MROH9

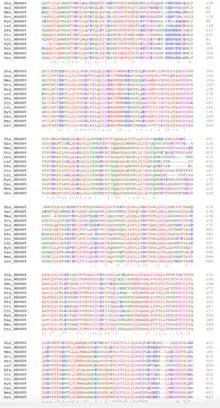
A multiple sequence alignment of strict orthologs of the MROH9 gene in other mammalian taxons, showing the protein sequence from amino acids 39–391 in humans,

The secondary structure of human MROH9 protein isoform 1 has 49 alpha helices with no apparent sheets or coils. The I-TASSER result displaying the tertiary structure with the highest probability score is pictured at the top of the page, and this structure was seen across orthologs, as well.